Mikhail Glinka

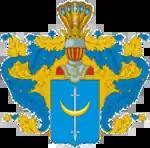

Glinka was born in the village of Novospasskoye, not far from the Desna River in the Smolensk Governorate of the Russian Empire (now in the Yelninsky District of the Smolensk Oblast). His wealthy father had retired as an army captain, and the family had a strong tradition of loyalty and service to the tsars, and several members of his extended family had lively cultural interests. His great-great-grandfather was a Polish–Lithuanian Commonwealth nobleman, Wiktoryn Władysław Glinka of the Trzaska coat of arms who was given lands in the Smolensk Voivodeship. In 1655, Wiktoryn converted to Eastern Orthodoxy with the new name Yakov Yakovlevich (Jacob, son of Jacob), and remained the owner of his lands under the tsar. The coat of arms was originally received after his conversion from Lithuanian paganism to Catholicism according to the Union of Horodło.